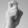
ASL letter: X